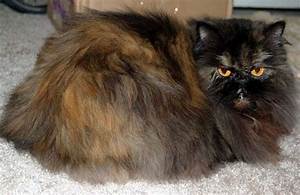
Label: gatto